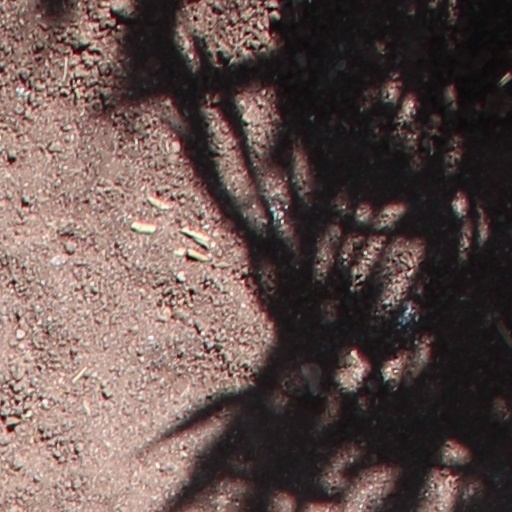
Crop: wheat